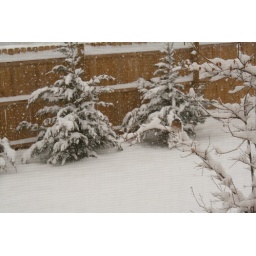
Do you see the little bird sitting on the limb in the tree in the foreground.